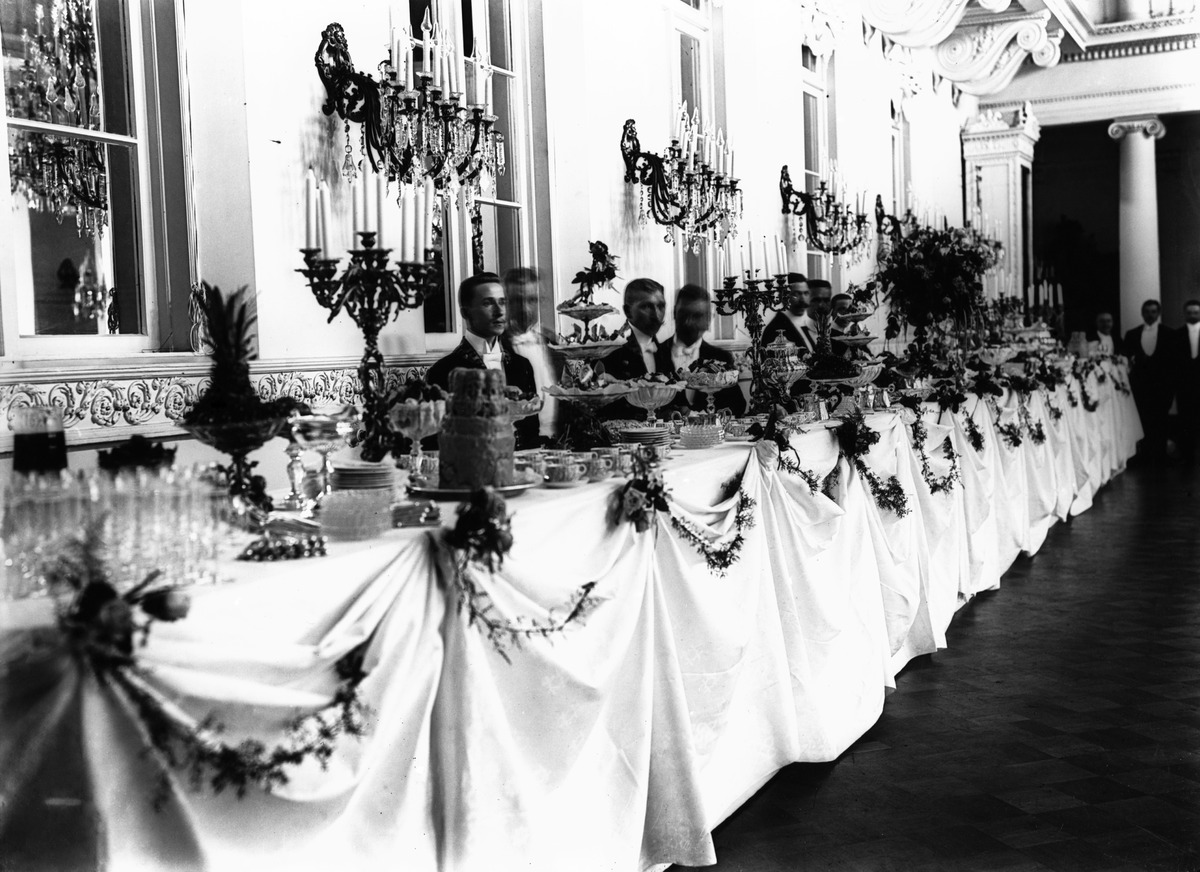
Säätyvaltiopäivät 1905-06
sisällön kuvaus: Säätyvaltiopäivät 1905-06. Viimeisten säätyvaltiopäivien päättäjäiset Keisarillisessa palatsissa, Pohjoisesplanadi 1. Kahvipöytä pienessä valtiosalissa (peilisalissa) 30.5.1906. mustavalkoinen
Kuvaaja: Rosenberg, Harald, valokuvaaja
Ajankohta: kuvausaika 30.05.1906
Paikka: Suomi, Uusimaa, Helsinki, Kruununhaka Helsinki, Pohjoisesplanadi 1
Aiheet: kansanedustuslaitokset säätyvaltiopäivät, tarjoilu, tarjoilijat, kattaus